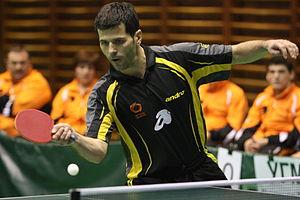
Zoran Primorac est un joueur de tennis de table croate né le 10 mai 1969 ayant évolué au club de la Villette de Charleroi, à Zagreb ainsi qu'au Japon.